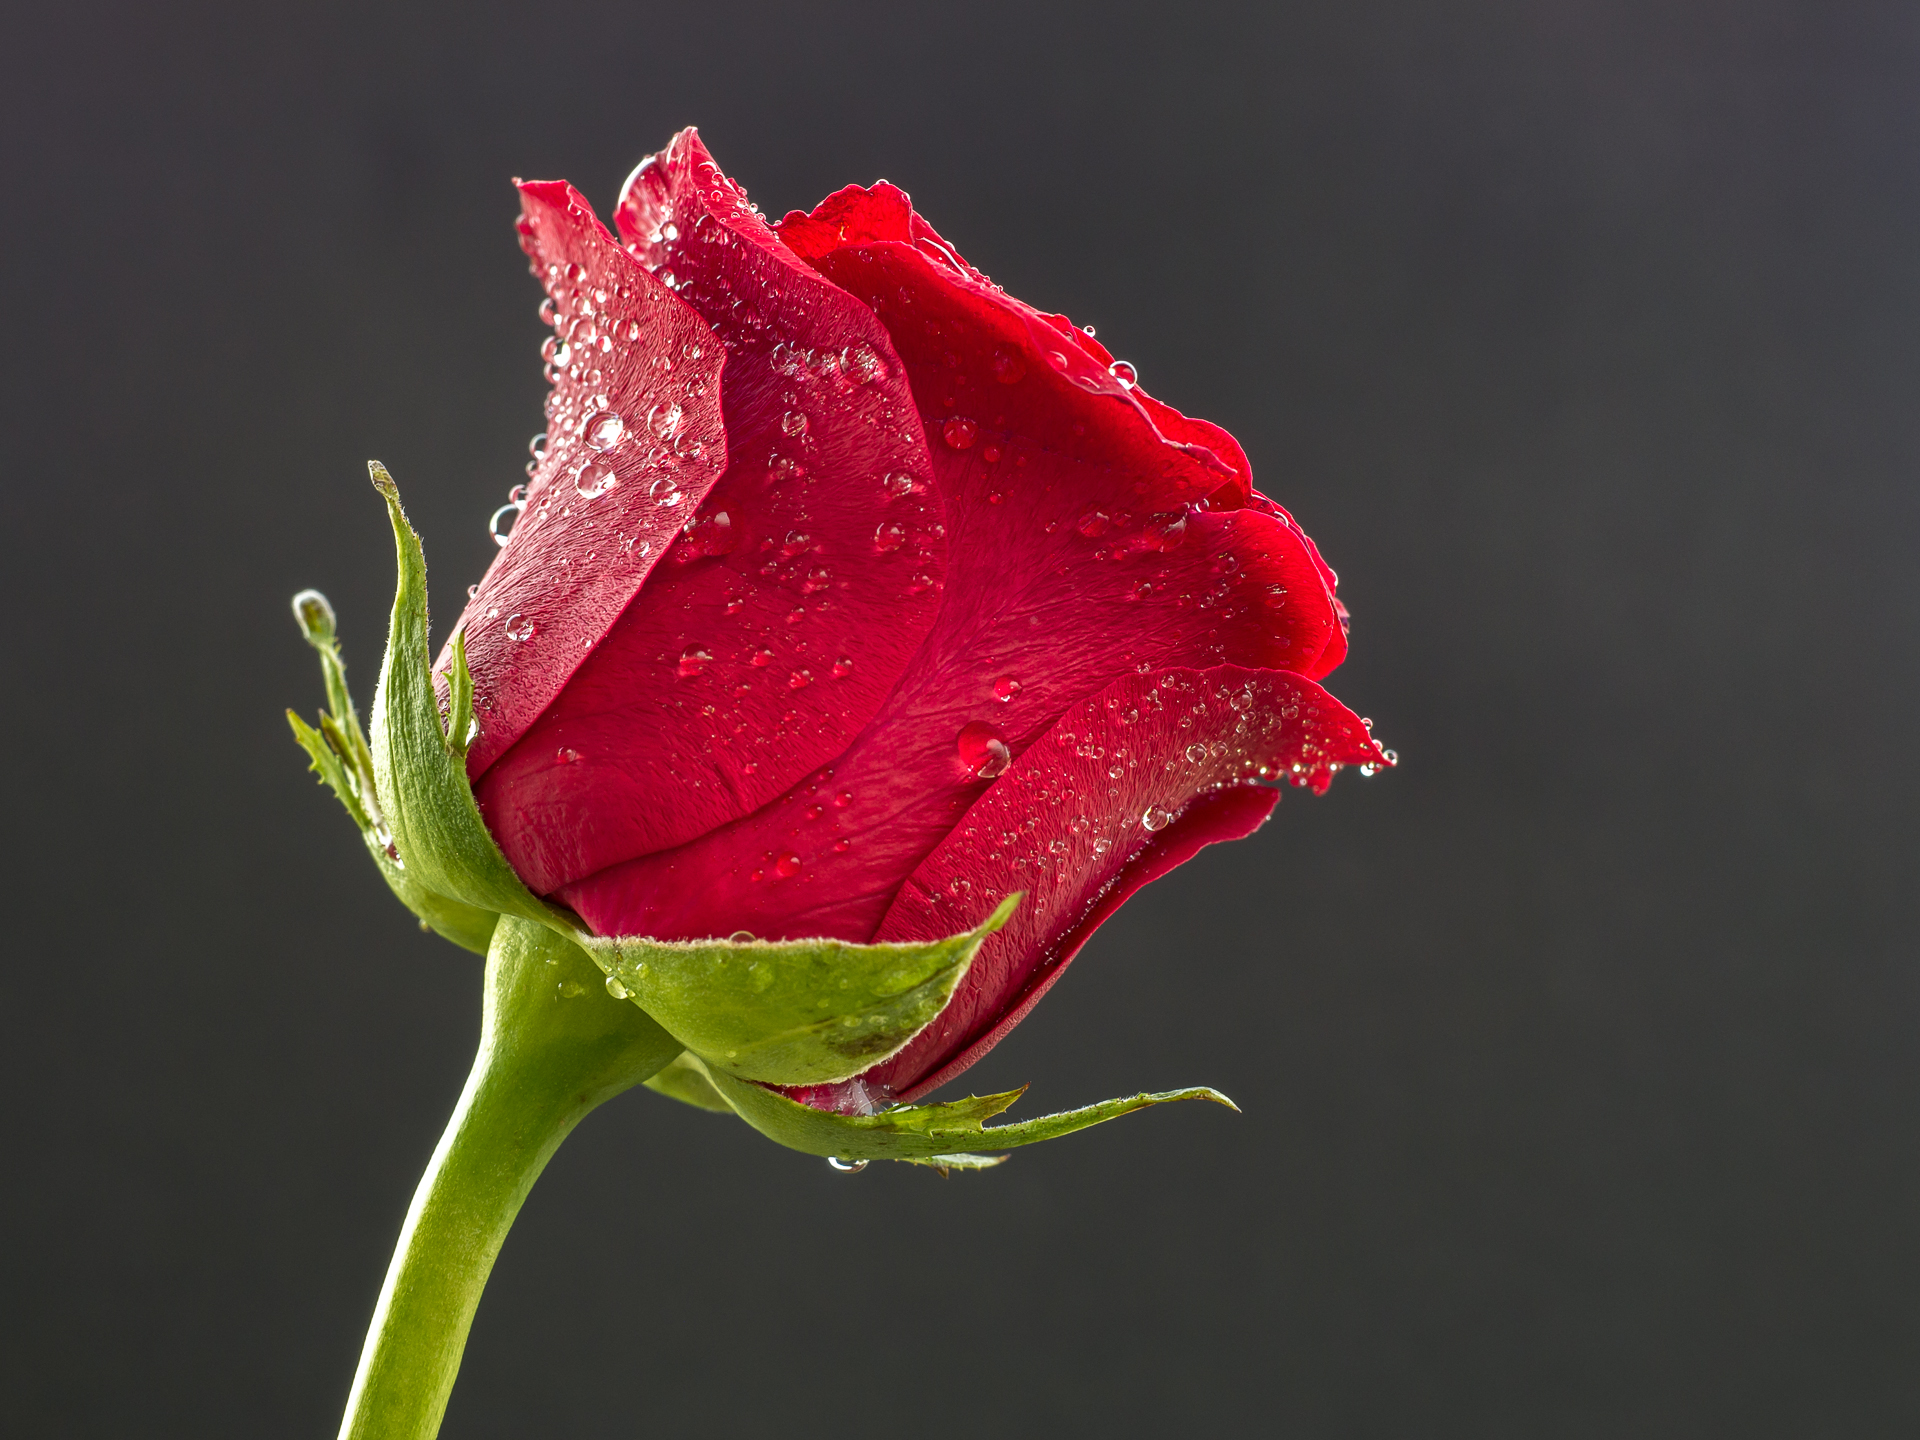
plant, photography, leaf, flower, petal, rose, red, pink, flora, close up, 2014, blume, bud, sigma60mmf28dn, panasoniclumixg5, macro photography, flowering plant, garden roses, rose family, plant stem, land plant